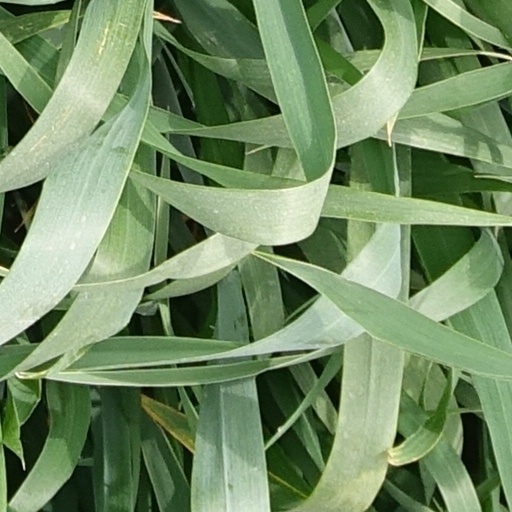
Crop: wheat